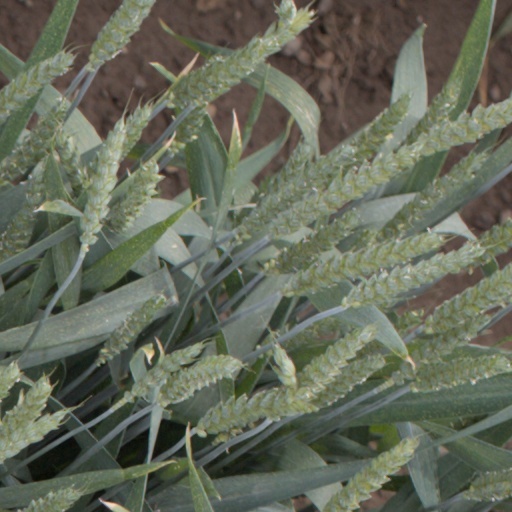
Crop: wheat